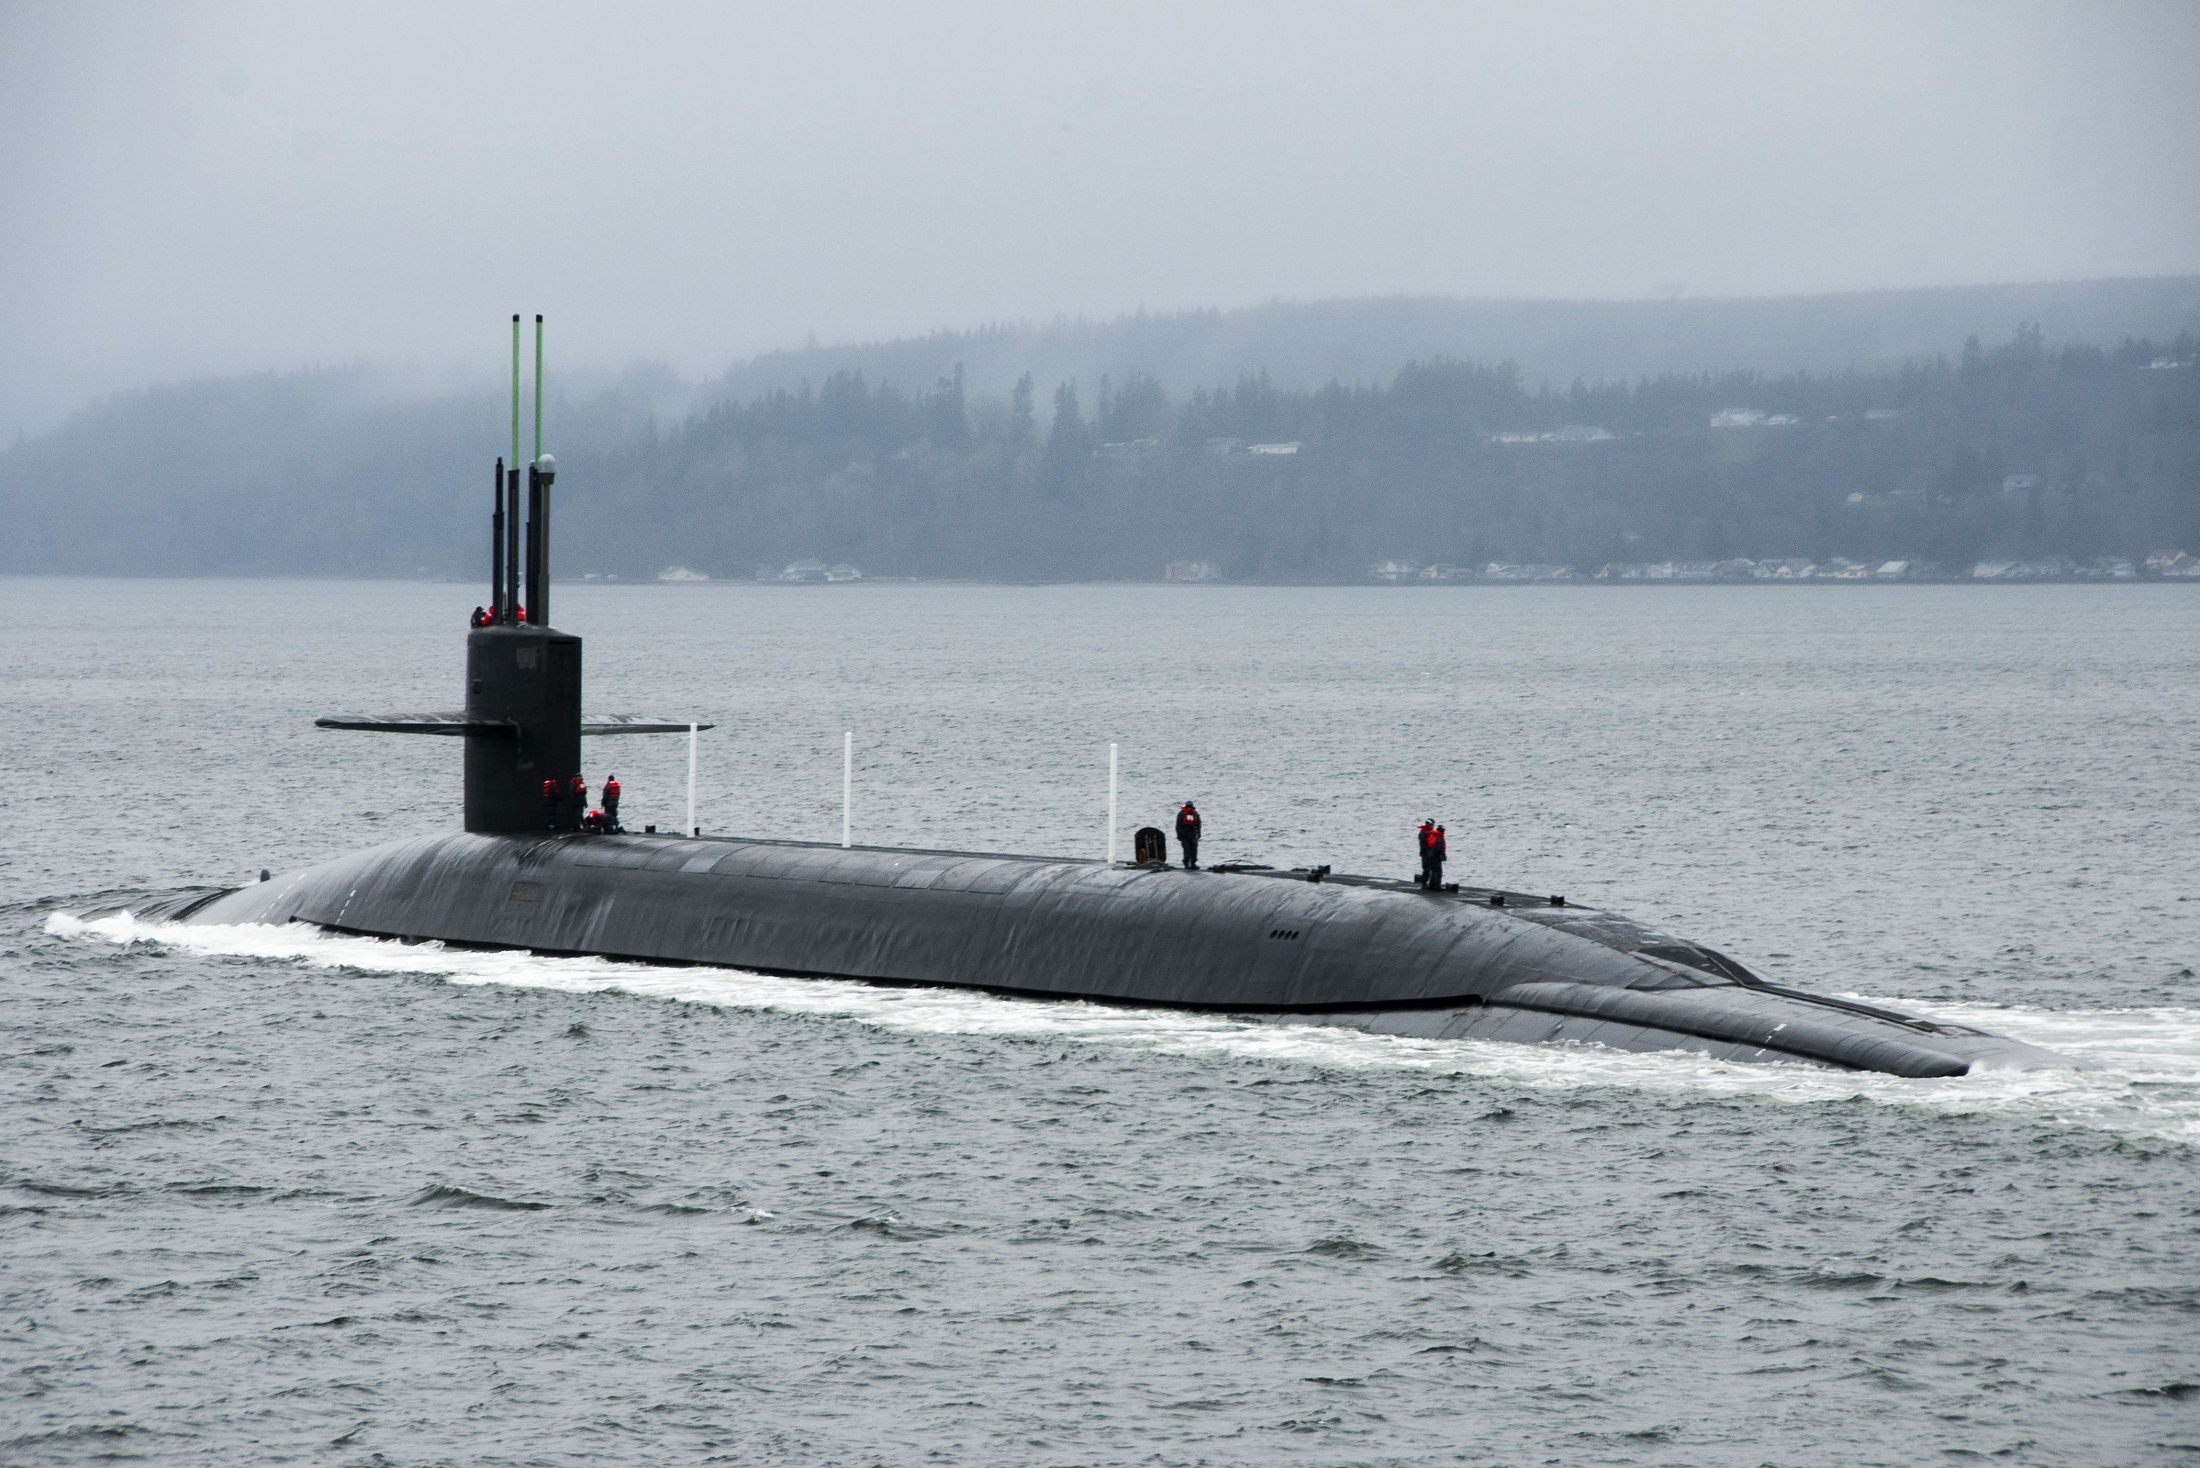
sea, water, ocean, ship, military, vessel, vehicle, sailing, usa, surface, nautical, marine, submarine, navy, watercraft, patrol boat, missile boat, ohio class, ballistic missile submarine